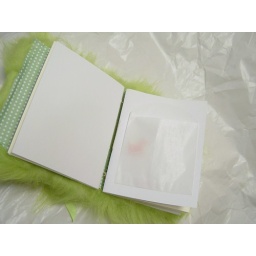
tiny pink scotty dog in a glassine envelope